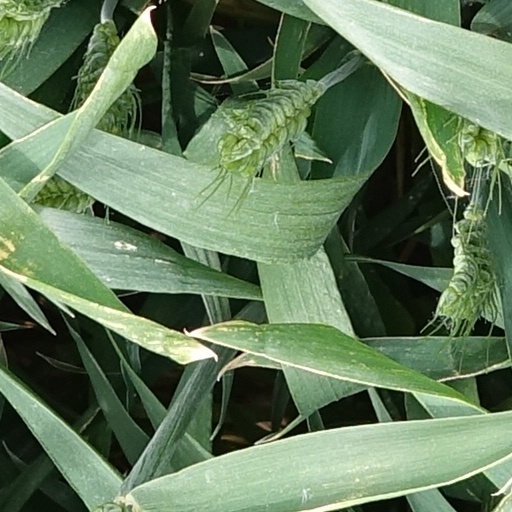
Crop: wheat